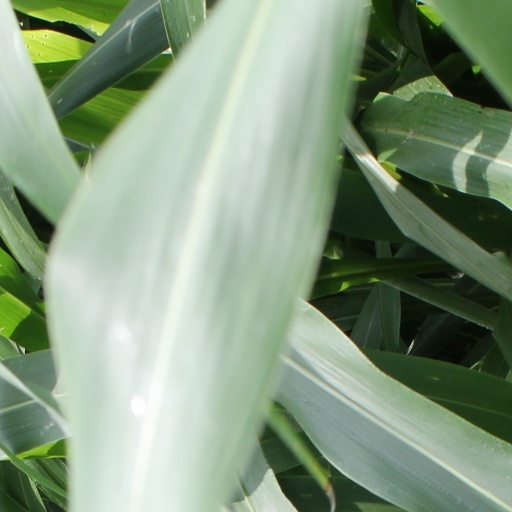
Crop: sorghum